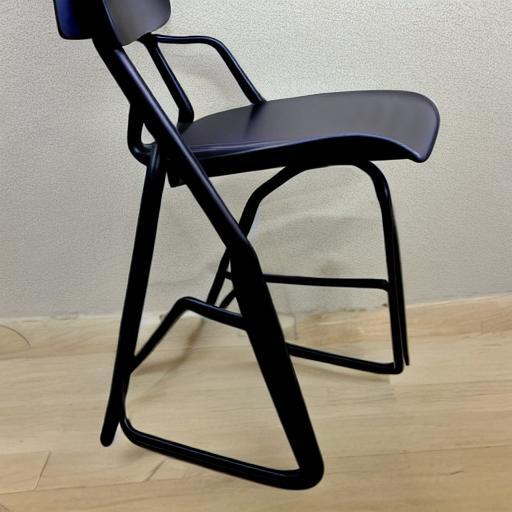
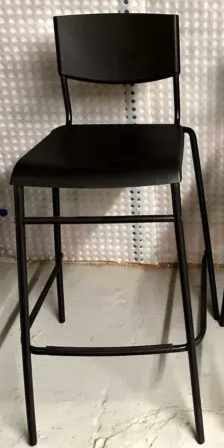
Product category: stool
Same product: no